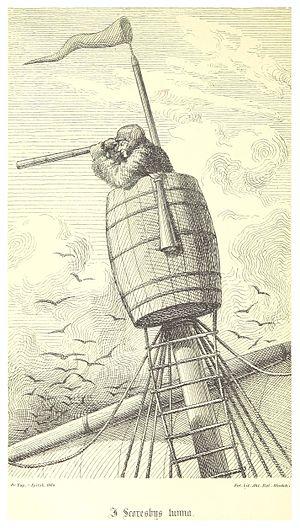
Un nid-de-pie ou vigie est une partie d'un navire située au sommet du plus haut des mâts afin d'être un poste d'observation privilégié pour les guetteurs.